Buddy Adler

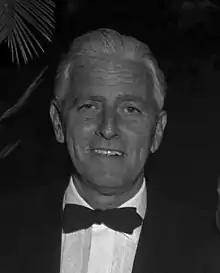
Adler in 1958

E. Maurice "Buddy" Adler (June 22, 1906 – July 12, 1960) was an American film producer and production head for 20th Century Fox studios.